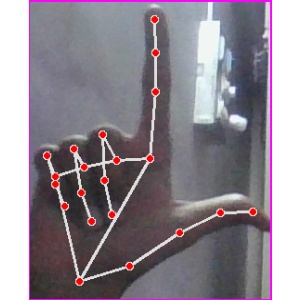
अक्षर: ल